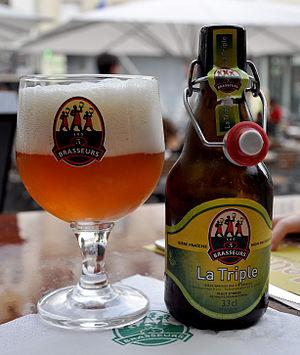
Cet article présente une liste de marques de bière brassées en France.